Vaduvur Srinivasa Desikachariar

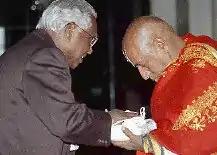
Receiving President award from President of India K.R Narayanan

In 2001, Sri Desikachariar was honoured Rashtrapathi Award by the President of India as a Sanskrit Scholar, one of the highest awards given by the Indian State by President K.R. Narayanan.,